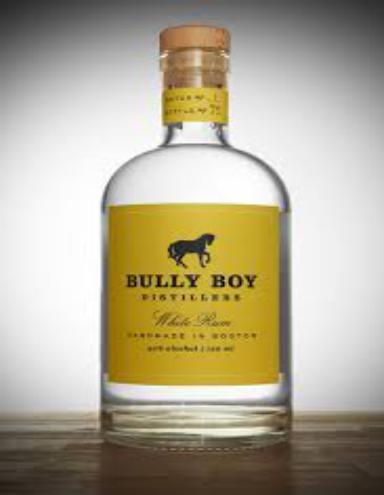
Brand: Bully Boy Distillers
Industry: Food